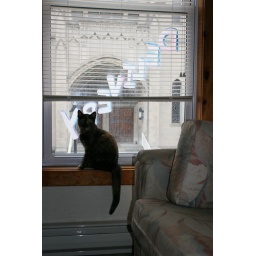
A cat in a wondow always looks like home. even if your window says &amp;quot;Delivery.&amp;quot;  The bedroom window said &amp;quot;take-out&amp;quot;